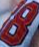
Number: 8